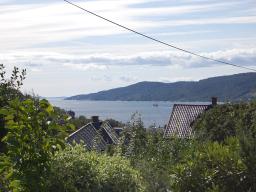
Label: Background_without_leaves